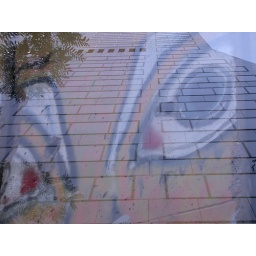
This is a picture an interesting shaped building in Manhatten and part of the Berlin wall with multible exposure